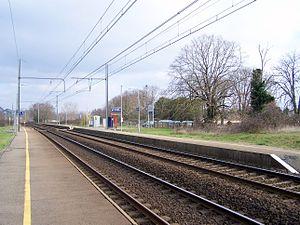
Gare de Caudrot (Gironde, France)
La gare de Caudrot est une gare ferroviaire française de la ligne de Bordeaux-Saint-Jean à Sète-Ville, située sur le territoire de la commune de Caudrot, dans le département de la Gironde en région Nouvelle-Aquitaine.